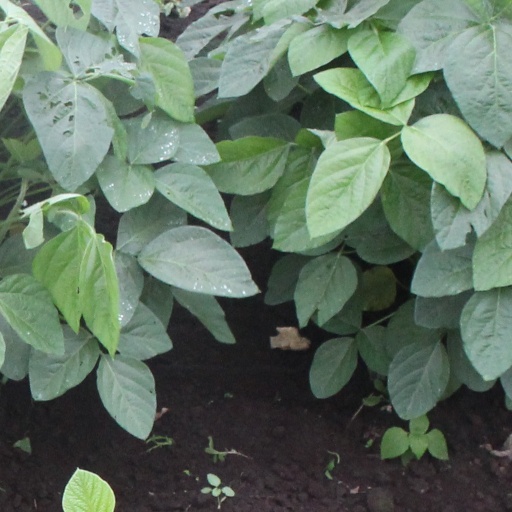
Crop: soybean